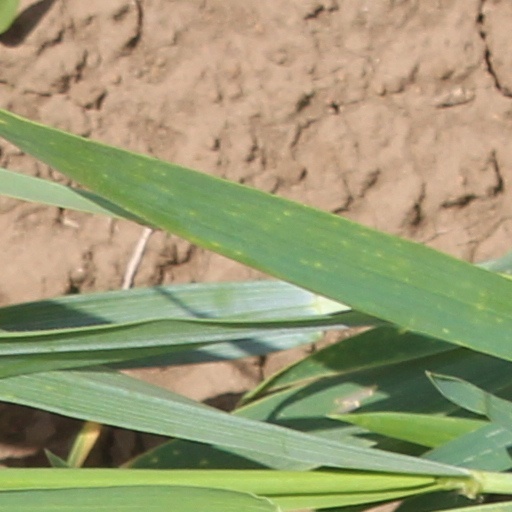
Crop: wheat